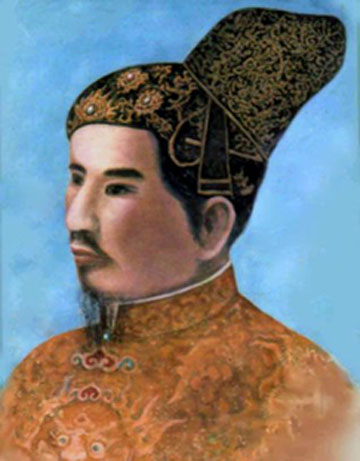
จักรพรรดิซา ล็อง

| succession = จักรพรรดิเวียดนาม
|รัชศก = ซา ล็อง (1802-1820)
|image = ไฟล์:Emperor Gia Long.jpg
|dynasty = ราชวงศ์เหงียน
| predecessor = จักรพรรดิกั๋ญ ถิ่ญ (ราชวงศ์เต็ยเซิน)
| successor = จักรพรรดิมิญ หมั่ง
|birth_date = 8 กุมภาพันธ์ 2305
|death_date = 3 กุมภาพันธ์ 2363 ()
|death_place = พระราชวังเมืองเว้
|reign = 1 มิถุนายน 2345 – 3 กุมภาพันธ์ 2363 ()
|coronation = 1 มิถุนายน 2345
|father = เหงียน ฟุก ลวน
|mother = เหงียน ถิ ฮหว่าน
ซา ล็อง () ตรงกับเอกสารไทยเรียกว่า พระเจ้าเวียดนามยาลองเจ้าพระยาทิพากรวงศ์มหาโกษาธิบดี (ขำ บุนนาค)|ทิพากรวงศมหาโกษาธิบดี (ขำ บุนนาค), เจ้าพระยา. "พระราชพงศาวดารกรุงรัตนโกสินทร์ รัชกาลที่ 3". กรุงเทพฯ : ไทยควอลิตี้บุ๊คส์ (2006), 2560, หน้า 168 มีพระนามาภิไธยเดิมว่า เหงียน ฟุก อั๊ญ () ตรงกับเอกสารไทยว่า เหงี่วงเพือกอั๋นพระบาทสมเด็จพระจุลจอมเกล้าเจ้าอยู่หัว|จุลจอมเกล้าเจ้าอยู่หัว, พระบาทสมเด็จพระ. "พระราชวิจารณ์ ใน พระบาทสมเด็จพระจุลจอมเกล้าเจ้าอยู่หัว เรื่องจดหมายความทรงจำของพระเจ้าไปยิกาเธอ กรมหลวงนรินทรเทวี (เจ้าครอกวัดโพธิ์)". กรุงเทพฯ : ศรีปัญญา, 2562, หน้า 68 นอกจากนี้ยังเป็นที่รู้จักในพระนาม องเชียงสือ หรือ เจ้าอนัมก๊ก ตามพงศาวดารไทย (8 กุมภาพันธ์ 2305-3 กุมภาพันธ์ 2363) ปฐมจักรพรรดิแห่งราชวงศ์เหงียน ราชวงศ์สุดท้ายของเวียดนาม
== พระราชประวัติ ==
=== วัยเยาว์ ===
จักรพรรดิซา ล็องประสูติเมื่อปี ค.ศ. 1762 พระนามเดิมว่า เหงียน ฟุก อั๊ญ (Nguyễn Phúc Ánh, 阮福暎) เป็นบุตรชายคนที่สามของเหงียน ฟุก ลวน (Nguyễn Phúc Luân, 阮福㫻) เอกสารไทยเรียกองคางเบือง (Ông Khương Vương, 翁康王)พระบาทสมเด็จพระจุลจอมเกล้าเจ้าอยู่หัว|จุลจอมเกล้าเจ้าอยู่หัว, พระบาทสมเด็จพระ. "พระราชวิจารณ์ ใน พระบาทสมเด็จพระจุลจอมเกล้าเจ้าอยู่หัว เรื่องจดหมายความทรงจำของพระเจ้าไปยิกาเธอ กรมหลวงนรินทรเทวี (เจ้าครอกวัดโพธิ์)". กรุงเทพฯ : ศรีปัญญา, 2562, หน้า 67 กับเหงียน ถิ ฮหว่าน (Nguyễn Thị Hoàn, 阮氏環) เอกสารไทยเรียกนางเหงวี่งคางว่างโหว่ (Nguyễn Khang hoàng hậu, 阮康皇后)พระบาทสมเด็จพระจุลจอมเกล้าเจ้าอยู่หัว|จุลจอมเกล้าเจ้าอยู่หัว, พระบาทสมเด็จพระ. "พระราชวิจารณ์ ใน พระบาทสมเด็จพระจุลจอมเกล้าเจ้าอยู่หัว เรื่องจดหมายความทรงจำของพระเจ้าไปยิกาเธอ กรมหลวงนรินทรเทวี (เจ้าครอกวัดโพธิ์)". กรุงเทพฯ : ศรีปัญญา, 2562, หน้า 66 ซึ่งเหงียน ฟุก ลวนนั้นเป็นบุตรชายของเหงียน ฟุก ควั้ต (Nguyễn Phúc Khoát, 阮福濶) ซึ่งดำรงตำแหน่งเป็น "จั๊วเหงียน" (Chúa Nguyễn, 主阮) หรือเจ้าญวนใต้ตระกูลเหงียน ปกครองเวียดนามภาคกลางและภาคใต้จากเมืองฟู้ซวน (Phú Xuân, 富春 เมืองเว้ในปัจจุบัน) โดยขึ้นกับ "ฮว่างเด๊" ราชวงศ์เลที่เมืองฮานอยแต่เพียงในนามเท่านั้น เหงียนฟุกควั้ตหมายมั่นจะให้เหงียนฟุกลวนบุตรชายของตนสืบทอดตำแหน่งจั้วเหงียนต่อไป แต่ทว่าเมื่อเหงียนฟุกควั้ตถึงแก่อสัญกรรมลงในค.ศ. 1765 ขุนนางชื่อว่าเจือง ฟุก ลวน (Trương Phúc Loan, 張福巒) ได้ยกน้องชายของเหงียน ฟุก ควั้ต คือเหงียน ฟุก ถ่วน (Nguyễn Phúc Thuần, 阮福淳) ขึ้นดำรงตำแหน่ง "จั๊วเหงียน" แทนที่จะเป็นเหงียนฟุกลวนบุตรชายของเหงียน ฟุก ควั้ต เหงียน ฟุก ลวนจึงต้องโทษทางการเมืองถูกจองจำและเสียชีวิตในปีเดียวกัน เหงียน ฟุก อั๊ญจึงจำต้องกำพร้าบิดาตั้งแต่อายุสามปี
การปกครองของ "จั๊วเหงียน" เหงียน ฟุก ถ่วน และเจือง ฟุก ล้วนนั้นเต็มไปด้วยการฉ้อราชย์บังหลวง ประชาชนชาวเวียดนามใต้ล้วนความเดือดร้อน จนนำไปสู่กบฏเต็ยเซิน (Tây Sơn, 西山) ใน ค.ศ. 1774 เหงียน ญัก (Nguyễn Nhạc, 阮岳) ผู้นำกบฏเต็ยเซินยกทัพเข้ายึดนครฟู้ซวนได้สำเร็จ สมาชิกตระกูลเหงียนรวมทั้งเหงียน ฟุก อั๊ญหลบหนีไปทางใต้ไปยังเมืองซาดิ่ญ (Gia Định, 嘉定 เมืองไซ่ง่อนในปัจจุบัน) พร้อมกับ "จั๊วเหงียน" เหงียน ฟุก ถ่วน
สองปีต่อมาใน ค.ศ. 1777 เหงียนเหวะ (Nguyễn Huệ, 阮惠) ซึ่งเป็นน้องชายของเหงียน ญัก ยกทัพนำกบฏเต็ยเซินติดตามตระกูลเหงียนลงมาจนถึงเมืองซาดิ่ญ และสามารถยึดเมืองซาดิ่ญได้ "จั๊วเหงียน" เหงียน ฟุก ถ่วน และสมาชิกตระกูลเหงียนเกือบทั้งหมดถูกทัพของเหงียน เหวะสังหารรวมไปถึงพี่ชายของเหงียน ฟุก อั๊ญ เหงียน ฟุก อั๊ญสามารถหลบหนีออกมาจากเมืองซาดิ่ญได้ในขณะนั้นอายุ 15 ปี
=== ปกครองเมืองไซ่ง่อนในช่วงแรก ===
หลังจากที่สมาชิกตระกูลเหงียนที่เป็นผู้ชายถูกสังหารไปจนเกือบหมดที่เมืองซาดิ่ญ ทำให้องเชียงสือกลายเป็นสมาชิกตระกูลเหงียนที่อาวุโสที่สุดที่ยังคงเหลือรอดชีวิตอยู่ องเชียงสือพร้อมกับน้องชายคือเหงียน ฟุก มัน (Nguyễn Phúc Mân, 阮福旻) หลบหนีไปยังเมืองห่าเตียน (เมืองบันทายมาศ) อย่างไรก็ตามกบฏเต็ยเซินครองเมืองไซ่ง่อนได้เพียงไม่นาน โด๋ ทัญ เญิน (Đỗ Thanh Nhơn, 杜清仁) ได้ยกกองทัพดงเซิน (Đông Sơn, 東山) เข้าช่วยเหลือฝ่ายตระกูลเหงียน เข้ายึดนครไซ่ง่อนซาดิ่ญคืนจากกบฎเต็ยเซินได้สำเร็จใน ค.ศ. 1778 องเชียงสือเดินทางกลับเข้าเมืองซาดิ่ญเป็นผู้นำของตระกูลเหงียนในการต่อสู้เพื่อคืนอำนาจจากกบฎเต็ยเซิน
ใน ค.ศ. 1780 เหงียน ฟุก อั๊ญ ประกาศตนเป็น "จั๊วเหงียน" เจ้าญวนใต้ และในปีเดียวกัน นางจักรพรรดินีเถื่อ เทียน|ต๊ง ฟุก ถิ ลาน (Tống Phúc thị Lan, 宋福氏蘭) ภรรยาของเหงียน ฟุก อั๊ญ ให้กำเนิดบุตรชายคนแรกชื่อว่า เหงียน ฟุก กั๋ญ (Nguyễn Phúc Cảnh, 阮福景)
ใน ค.ศ. 1781 องเชียงสือแกล้งป่วย หลอกล่อให้โด๋ ทัญ เญินมาพบยังที่พักของตน เมื่อโด๋ ทัญ เญินมาพบแล้ว เหงียน ฟุก อั๊ญให้ทหารสังหารโด๋ ทัญ เญิน ด้วยเหตุผลที่ไม่ปรากฏในประวัติศาสตร์ นักประวัติศาสตร์สันนิษฐานว่าโด๋ ทัญ เญินผู้มีชัยชนะเหนือกบฎเต็ยเซินที่เมืองซาดิ่ญอาจเปรียบเสมือนเป็นหอกข้างแคร่สำหรับเหงียน ฟุก อั๊ญ การสังหารโด๋ ทัญ เญินทำให้ฝ่ายตระกูลเหงียนสูญเสียขุนพลผู้มีความสามารถ เปิดโอกาสให้กบฏเต็ยเซินเข้ายึดครองเมืองซาดิ่ญอีกครั้ง
เมื่อเสียเมืองซาดิ่ญให้แก่เต็ยเซินอีกครั้ง เหงียน ฟุก อั๊ญจึงหลบหนีไปยังเกาะฟู้โกว๊ก (Phú Quốc) เจิว วัน เตี๋ยป (Châu Văn Tiếp, 朱文接) ยกทัพยึดเมืองซาดิ่ญมาจากเต็ยเซินและมอบให้แก่เหงียน ฟุก อั๊ญ เหงียน ฟุก อั๊ญกลับเข้าเมืองซาดิ่ญเป็นครั้งที่สามและอยู่ได้เพียงไม่ถึงปีกบฎเต็ยเซินยึดเมืองซาดิ่ญไปได้อีกครั้ง เหงียน ฟุก มันน้องชายของเหงียน ฟุก อั๊ญถูกสังหาร เหงียน ฟุก อั๊ญ และเจิว วัน เตี๋ยปหลบหนีไปยังเกาะฟู้โกว๊ก แต่ทว่าทัพของกบฎเต็ยเซินติดตามมาจนถึงเกาะ ทำให้เหงียน ฟุก อั๊ญต้องหลบหนีต่อไปยังเกาะรง (Koh Rong จังหวัดสีหนุวิลล์ในปัจจุบัน) จนกระทั่งพระยาชลบุรีออกตระเวนสลัดพบกับองเชียงสือที่เกาะกระบือ พระยาชลบุรีได้เชื้อเชิญให้องเชียงสือเข้ามาขอพึ่งพระบรมโพธิสมภารพระบาทสมเด็จพระพุทธยอดฟ้าจุฬาโลกมหาราช|พระบาทสมเด็จพระพุทธยอดฟ้าจุฬาโลก เหงียน ฟุก อั๊ญพร้อมกับมารดา ภรรยา ครอบครัว และเจิว วัน เตี๋ยปจึงเดินทางมาถึงยังกรุงรัตนโกสินทร์ในที่สุด
=== ลี้ภัยในสยามและความช่วยเหลือจากฝรั่งเศส ===
ไฟล์:Nguyen Anh in Bangkok.jpg|thumb|right|300px|องเชียงสือกำลังเข้าเฝ้าพระบาทสมเด็จพระพุทธยอดฟ้าจุฬาโลกมหาราช ณ พระที่นั่งอมรินทรวินิจฉัย ผลงานภาพประกอบโคลงภาพพระราชพงศาวดาร|โคลงพระราชพงศาวดาร ฝีมือของพระวิทยประจง (จ่าง โชติจิตรกะ)
องเชียงสือได้เข้าเฝ้าพระบาทสมเด็จพระพุทธยอดฟ้าจุฬาโลกฯ โปรดฯ พระราชทานที่พักให้แก่องเชียงสือบริเวณบ้านต้นสำโรง รวมทั้งพระราชทานเบี้ยหวัดและเครื่องประกอบเกียรติยศต่าง ๆ ให้แก่องเชียงสือ ใน พ.ศ. 2326 (ค.ศ. 1783)
พระบาทสมเด็จพระพุทธยอดฟ้าจุฬาโลก โปรดฯ ให้สมเด็จพระสัมพันธวงศ์เธอ เจ้าฟ้าตัน กรมหลวงเทพหริรักษ์|พระเจ้าหลานเธอ กรมหลวงเทพหริรักษ์เป็นแม่ทัพเรือนำกองทัพเรือสยามเข้าโจมตีเมืองไซ่ง่อนของเต็ยเซิน และให้พระยาวิชิตณรงค์เกณฑ์ทัพกัมพูชาเข้าโจมตีเมืองไซ่ง่อนทางบก องเชียงสือและเจิว วัน เตี๋ยปติดตามไปกับทัพเรือสยามด้วย พระยาวิชิตณรงค์นำทัพกัมพูชาเข้ายึดเมืองซาเด๊ก (Sa Đéc) ได้ ส่วนกรมหลวงเทพหริรักษ์ทรงนำทัพเรือสยามเข้าไปในคลองวามนาว เหงียนเหวะนำทัพเรือเข้าปิดทางออกคลองวามนาวเพื่อขังทัพเรือสยามไว้ข้างใน แล้วนำทัพเรือเข้าตีกระหนาบสองข้างจนทัพเรือสยามแตกพ่ายไป ทัพเรือของเต็ยเซินได้รับชัยชนะ เรียกว่า การรบที่สักเกิ่ม-สว่ายมุ๊ต (Battle of Rạch Gầm-Xoài Mút) เจิว วัน เตี๋ยปถูกสังหารในที่รบ กรมหลวงเทพหริรักษ์เสด็จไปอยู่กัมพูชาพร้อมกับองเชียงสือ และเสด็จเข้ากรุงเทพฯ ในที่สุด
ในขณะที่พำนักอยู่ที่กรุงรัตนโกสินทร์ องเชียงสือขอความช่วยเหลือจากบาทหลวงปิโญ เดอ เบแอน (Pigneau de Béhaine) เขาได้พบกับบาทหลวงปิโญ เดอ เบแอน ตั้งแต่ครั้งที่หลบหนีไปยังเมืองห่าเตียนใน ค.ศ. 1777 เหงียน ฟุก อั๊ญเห็นว่าวิทยาการทางการทหารของชาวตะวันตกมีความจำเป็นในการกอบกู้ดินแดนเวียดนามคืนจากกบฎเต็ยเซิน เหงียน ฟุก อั๊ญได้ฝากฝังเหงียน ฟุก กั๋ญ บุตรชายของตนแก่บาทหลวงปิโญ เดอ เบแอน
ใน ค.ศ. 1785 บาทหลวงปิโญ เดอ เบแอนพร้อมกับเหงียน ฟุก กั๋ญออกเดินทางจากกรุงรัตนโกสินทร์ทางเรือไปยังเมืองพอนดิเชอร์รี (Pondicherry) ซึ่งเป็นศูนย์กลางการปกครองของฝรั่งเศสในอินเดีย เพื่อขอความช่วยเหลือจากทางการอาณานิคมฝรั่งเศสในการกอบกู้เวียดนามคืนให้แก่เหงียน ฟุก อั๊ญ แต่ทว่าทางการอาณานิคมฝรั่งเศสเมืองพอนดิเชอร์รีไม่เห็นด้วยกับการยกกองทัพของฝรั่งเศสเข้าช่วยเหลือเงียน ฟุก อั๊ญ เนื่องจากประโยชน์ที่คาดว่าจะได้รับมีน้อย แต่อนุญาตให้บาทหลวงปิโญ เดอ เบเอน เดินทางไปยังเมืองแวร์ซายเพื่อขอความช่วยเหลือจากราชสำนักฝรั่งเศสโดยตรง 
บาทหลวงปิโญ เดอ เบเอนพร้อมกับเหงียน ฟุก กั๋ญออกเดินทางจากปอนดิเชอรีใน ค.ศ. 1786 และถึงยังนครแวร์ซายใน ค.ศ. 1787 ราชสำนักฝรั่งเศสร่วมลงนามกับบาทหลวงปิโญ เดอ เบเอนในฐานะตัวแทนของเหงียน ฟุก อั๊ญ ตกลงที่จะส่งกองทัพเรือและทหารเข้าช่วย เรียกว่า สนธิสัญญาแวร์ซาย (Treaty of Versailles) โดยมีข้อแลกเปลี่ยนคือ เมื่อเหงียน ฟุก อั๊ญกอบกู้บ้านเมืองได้แล้ว จะต้องยกเมืองท่าดานังและเกาะกนด๋าว (Côn Đảo) ให้แก่ฝรั่งเศส
บาทหลวงปิโญ เดอ เบแอนพร้อมทั้งเหงียน ฟุก กั๋ญ นำทัพเรือฝรั่งเศสมาถึงเมืองปอนดิเชอรีใน ค.ศ. 1788 ทว่าทางการอาณานิคมที่พอนดิเชอร์รีปฏิเสธที่จะให้ทัพเรือหลวงฝรั่งเศสเข้าร่วมรบในเวียดนาม บาทหลวงปิโญ เดอ เบเอนจึงจำต้องใช้เงินที่เรี่ยไรมาได้จากฝรั่งเศสทำการต่อเรือและจ้างทหารสร้างกองทัพขึ้นมาเอง ขุนพลเรือชาวฝรั่งเศสที่เข้าร่วมทัพของบาทหลวงปิโญ เดอ เบแอน ได้แก่ ฌ็อง บาติสต์ แชโญ (Jean-Baptiste Chaigneau) ฟิลิป วานีเย (Phillippe Vannier) และฌ็อง มารี ดาโย (Jean-Marie Dayot) 
เหตุการณ์ทางฝั่งเวียดนามใน ค.ศ. 1778 เหงียน ญัคผู้นำกบฎเต็ยเซินปราบดาภิเษกตนเองขึ้นเป็นเหงวียน หญัก|จักรพรรดิไท้ ดึ๊ก (Thái Đức, 泰德) แห่งราชวงศ์เต็ยเซิน ใน ค.ศ. 1786 เหงียน เหวะ พระอนุชาในจักรพรรดิไท้ ดึ๊ก ยกทัพเต็ยเซินขึ้นทางเหนือและเข้ายึดนครทังล็องจาก "จั๊วจิ่ญ" (Chúa Trịnh) หรือเจ้าญวนเหนือได้สำเร็จ ราชวงศ์เต็ยเซินสามารถรวบรวมเวียดนามเหนือใต้ให้เป็นหนึ่งเดียวกันได้สำเร็จเป็นครั้งแรกนับตั้งแต่สมัยราชวงศ์เล แต่ไม่นานจากนั้นเกิดความขัดแย้งขึ้นภายในระหว่างสองพี่น้องเต็ยเซิน ระหว่างพระจักรพรรดิไท้ดึ้กและพระอนุชาเหงียน เหวะ
ใน ค.ศ. 1788 เหงียน เหวะปราบดาภิเษกตนเองขึ้นเป็นจักรพรรดิกวาง จุง (Quang Trung, 光中) ที่เมืองกวีเญิน (Quy Nhơn) องเชียงสือเห็นเป็นโอกาสที่สมควรแก่การเข้ากอบกู้เวียดนามคืนจากราชวงศ์เต็ยเซิน ทางฝ่ายสยามติดพันกับสงครามกับพม่าในช่วงสงครามเก้าทัพจึงไม่สามารถช่วยเหลือองเชียงสือได้อย่างเต็มที่ องเชียงสือจึงลักลอบเดินทางออกจากกรุงรัตนโกสินทร์ใน ค.ศ. 1788 โดยทิ้งจดหมายขอพระราชทานอภัยโทษไว้ เมื่อกรมพระราชวังบวรมหาสุรสิงหนาททรงทราบว่าองเชียงสือหลบหนีออกไป ก็ทรงยกเรือพระที่นั่งติดตามองเชียงสือไปด้วยพระองค์เองแต่ไม่ทัน องเชียงสือยกทัพเข้ายึดเมืองไซ่ง่อนได้สำเร็จ และเข้าปกครองเมืองไซ่ง่อนอีกครั้งในปีเดียวกัน
=== ปกครองเมืองไซ่ง่อนในช่วงหลัง ===
ไฟล์:Vietnam at the end of 18th century (Vi).png|thumb|แผนที่เวียดนามประมาณค.ศ. 1790 แบ่งออกเป็นสามส่วน เวียดนามตอนเหนือมีเหงียนเหวะหรือพระจักรพรรดิกวางจุงปกครอง เวียดนามภาคกลางมีเหงียน ญัคหรือจักรพรรดิไท้ ดึ๊กปกครอง ส่วนเวียดนามภาคใต้มีองเชียงสือปกครอง
เมื่อได้ปกครองเมืองซาดิ่ญหรือเมืองไซ่ง่อนอีกครั้ง เหงียน ฟุก อั๊ญจัดระเบียบกองทัพและปรับปรุงป้อมปราการเสียใหม่ กองทัพเรือฝรั่งเศสนำโดยบาทหลวงปิโญ เดอ เบแอน และเหงียน ฟุก กั๋ญ เดินทางมาถึงยังเมืองไซ่ง่อนใน ค.ศ. 1789 เหงียน ฟุก อั๊ญจึงมีกองทัพเรือฝรั่งเศสและขุนพลเรือฝรั่งเศสไว้ในครอบครอง โอลิวิเย เดอ ปีมาเนล (Olivier de Puymanel) สถาปนิกชาวฝรั่งเศส ออกแบบและก่อสร้างป้อมปราการเมืองไซ่ง่อนตามแบบป้อมปราการของยุโรป รวมทั้งให้ชาวเวียดนามเรียนรู้การต่อเรือปืนใหญ่แบบตะวันตก โดยที่เหงียนฟุกอั๊ญคอยสังเกตการณ์ต่อเรือตะวันตกด้วยตนเอง
ใน ค.ศ. 1792 พระจักรพรรดิกวาง จุง หรือเหงียน เหวะแห่งราชวงศ์วงศ์เต็ยเซินสวรรคต โอรสของจักรพรรดิกวาง จุงขึ้นครองราชย์สมบัติต่อมาเป็นจักรพรรดิกั๋ญ ถิ่ญ|จักรพรรดิเหงียน กวาง ตว๋าน (Nguyễn Quang Toản, 阮光纘) ซึ่งมีพระชนมมายุเพียงแค่สิบชันษา ทำให้ราชวงศ์เต็ยเซินอ่อนแอลง เหงียนฟุกอั๊ญมอบหมายให้เหงียน ฟุก กั๋ญบุตรชายของตนยกทัพผสมเวียดนามและฝรั่งเศสเข้ารุกรานเมืองกวีเญินอันเป็นราชธานีของราชวงศ์เต็ยเซิน โดยอาศัยลมในฤดูมรสุมช่วยพลักดันให้ทัพเรือของฝ่ายตระกูลเหงียนเข้าโจมตีเมืองกวีเญิน
ใน ค.ศ. 1794 เหงียน ฟุก อั๊ญมีคำสั่งให้เดอปีมาเนลสร้างป้อมปราการขึ้นที่เมืองเซียนคั้ญ (Diên Khánh) ใกล้กับเมืองกวีเญินไว้สำหรับเป็นที่พักทัพเรือของฝ่ายเหงียนเพื่อที่ไม่ต้องยกทัพเรือกลับเมืองไซ่ง่อนเมื่อหมดฤดูมรสุม ในระหว่างการโจมตีเมืองกวีเญินในปี ค.ศ. 1799 บาทหลวงปิโญ เดอ เบแอน ได้ล้มป่วยเสียชีวิตลง สร้างความเศร้าโศกแก่เหงียน ฟุก อั๊ญอย่างมากเนื่องจากบาทหลวงปีโญทำคุณประโยชน์ให้แก่ฝ่ายตระกูลเหงียนไว้นานับประการ
ใน ค.ศ. 1800 เหงียน ฟุก กั๋ญผู้เป็นบุตรชายสามารถเข้ายึดเมืองกวีเญินอันเป็นราชธานีของราชวงศ์เต็ยเซินได้ และในปีต่อมาใน ค.ศ. 1801 เหงียน ฟุก อั๊ญเข้ายึดเมืองฟู้ซวนอันเป็นเมืองเกิดของตนเองได้สำเร็จ จักรพรรดิเหงียนกวางตว๋านเสด็จหนีไปยังเมืองทังล็อง นับตั้งแต่อายุ 15 ปี ที่เหงียน ฟุก อั๊ญเดินทางหลบหนีออกจากเมืองฟู้ซวน จนสามารถกลับเข้ามายังเมืองฟู้ซวนได้อีกครั้งเมื่ออายุ 39 ปี
เหงียน ฟุก อั๊ญปราบดาภิเษกตนเองขึ้นเป็น "ฮว่างเด๊" หรือ พระจักรพรรดิ เป็นปฐมจักรพรรดิแห่งราชวงศ์เหงียนที่เมืองฟู้ซวน ประกาศใช้รัชศก "ซา ล็อง" (Gia Long, 嘉隆) มาจากชื่อเมืองสองเมืองได้แก่ เมืองซาดิ่ญ (ไซ่ง่อน) และเมืองทังล็อง (ฮานอย) มีความหมายว่ารวมแผ่นดินเวียดนามตั้งแต่เหนือจรดใต้ไว้เป็นปึกแผ่นเดียวกัน ท่ามกลางความสำเร็จเหล่านี้ เหงียน ฟุก กั๋ญ พระโอรสของพระจักรพรรดิซา ล็อง ประชวรสิ้นพระชนม์ด้วยโรคโรคฝีดาษ|ฝีดาษในปีเดียวกัน ปีต่อมาใน ค.ศ. 1802 จักรพรรดิซา ล็องทรงยกทัพขึ้นทางเหนือเข้ายึดเมืองทังล็องได้ และปลงพระชนม์พระจักรพรรดิเหงียนกวางตว๋านแห่งราชวงศ์เต็ยเซิน เป็นการสิ้นสุดการกบฎเต็ยเซินและราชวงศ์เต็ยเซินลงไปในที่สุด จักรพรรดิซา ล็องทรงรับเจ้าหญิงเล หง็อก บิ่ญ (Lê Ngọc Bình, 黎玉萍) พระธิดาในจักรพรรดิเล เหียน ตง (Lê Hiển Tông, 黎顯宗) มาเป็นพระชายา
ในช่วงที่เหงียน ฟุก อั๊ญปกครองเมืองไซ่ง่อน ได้แต่งต้นไม้เงินต้นไม้ทองไปถวายพระบาทสมเด็จพระพุทธยอดฟ้าจุฬาโลกฯ เป็นจำนวนห้าครั้ง ได้แก่ พ.ศ. 2331, 2333, 2336, 2338 และ 2340
=== รัชสมัย ===
ในสมัยราชวงศ์ก่อนหน้าทั้งหลายของเวียดนาม มีราชธานีอยู่ที่เวียดนามภาคเหนือโดยเฉพาะเมืองฮานอย แต่ในรัชสมัยของพระจักรพรรดิซา ล็องทรงรวบรวมเวียดนามได้หมดตั้งแต่เหนือจรดใต้ จึงทรงเลือกเมืองฟู้ซวนหรือเมืองเว้ซึ่งตั้งอยู่ในเวียดนามภาคกลางเป็นราชธานี เพื่อให้สะดวกในการปกครองประเทศ เมื่อปราบดาภิเษกขึ้นครองราชสมบัติแล้ว พระจักรพรรดิซา ล็องได้ทรงแต่งทุตานุทูตไปยังกรุงปักกิ่งเพื่อเจริญสัมพันธไมตรีและขอพระราชทานการรับรองจากจักรพรรดิเจียชิ่ง|พระจักรพรรดิเจียชิ่งแห่งราชวงศ์ชิง โดยพระจักรพรรดิซา ล็องทรงทูลขออนุญาตเปลี่ยนชื่อประเทศจากเดิมชื่อว่า "ดั่ยเหวิยด" (Đại Việt, 大越) เปลี่ยนเป็น "นัมเหวิยด" (Nam Việt, 南越) พระจักรพรรดิเจียชิ่งไม่โปรดชื่อนัมเวียต จึงมีพระราชโองการให้เปลี่ยนชื่อประเทศเป็น "เหวิยดนัม" (Việt Nam, 越南) จนนำไปสู่ชื่อของประเทศเวียดนามในปัจจุบัน
พระจักรพรรดิซา ล็องทรงปูนบำเหน็จขุนนางต่างที่ได้เคยช่วยเหลือพระองค์ในการกอบกู้ประเทศ โดยเฉพาะขุนนางชาวฝรั่งเศส ได้แก่ ฟิลิป วานีเย และฌ็อง-บาติสต์ แชโญ ซึ่งพระจักรพรรดิซา ล็องพระราชทานไพร่พลให้แก่ขุนนางฝรั่งเศสสองคนนี้อย่างมาก อย่างไรก็ตาม เนื่องจากทางการอาณานิคมฝรั่งเศสไม่อนุญาตให้ทัพเรือหลวงฝรั่งเศสเข้าช่วยกอบกู้เวียดนาม (กองทัพฝรั่งเศสที่มาถึงนั้นเป็นกองทัพที่บาทหลวงปีโญเรี่ยไรจัดจ้างขึ้นเอง) พระจักรพรรดิซา ล็องจึงมิได้ทรงยกดินแดนส่วนใดให้แก่ฝรั่งเศส
เนื่องจากราชวงศ์เต็ยเซินได้พยายามลดอิทธิพลของลัทธิขงจื๊อ|ลัทธิขงจื้อในเวียดนามลง พระจักรพรรดิซา ล็องจึงทรงดำเนินนโยบายที่ตรงข้ามกันคือทรงส่งเสริมลัทธิขงจื้อให้เป็นศาสนาประจำชาติของเวียดนาม เฉกเช่นเดียวกับในสมัยราชวงศ์เล ทรงก่อตั้ง"โกว๊กตื๋อซ้าม" (Quốc Tử Giám, 國子監) หรือราชบัณฑิตวิทยาลัยขึ้นที่เมืองฟู้ซวนใน ค.ศ. 1803 มีไว้เพื่อให้บัณฑิตต่าง ๆ จากทั่วประเทศเข้ามาศึกษาหลักปรัชญาของลัทธิขงจื้อ ใน ค.ศ. 1807 จักรพรรดิซา ล็องมีพระราชโองการให้จัดการสอบจอหงวนเพื่อคัดเลือกบัณฑิตเข้ารับราชการเป็นครั้งแรกในสมัยราชวงศ์เหงียน
จักรพรรดิซา ล็องมีพระราชโองการให้ซินแสค้นหาชัยภูมิที่ดีในการสร้างพระราชวังแห่งใหม่ที่เมืองเว้ฟู้ซวน เริ่มสร้างพระราชวังเมืองเว้ หรือ "ฮว่างถ่าญ" (Hoàng thành, 皇城) ขึ้นใน ค.ศ. 1804 ตามแบบพระราชวังต้องห้ามของจีน "ฮว่างถ่าญ"เป็นพระราชวังใหม่อันจะเป็นที่ประทับของ"ฮว่างเด๊"และพระราชวงศ์ไปจนตลอดสมัยราชวงศ์เหงียน
ทางด้านการปกครอง พระจักรพรรดิซา ล็องแม้ว่าจะทรงรวมเวียดนามไว้ทั้งหมดแต่มิได้ทรงรวบรวมอำนาจไว้ที่ศูนย์กลางแต่เพียงอย่างเดียว พระจักรพรรดิซา ล็องทรงมีอำนาจปกครองโดยตรงเฉพาะในเวียดนามภาคกลางเท่านั้น ในเวียดนามภาคเหนือและเวียดนามภาคใต้ทรงแต่งตั้งข้าหลวงไปปกครองต่างพระเนตรพระกรรณ ซึ่งข้าหลวงเหล่านั้นมีอำนาจสิทธิ์ขาดอยู่ในพื้นที่ของตน ในเวียดนามภาคเหนือทรงแต่งตั้ง "บั๊กถ่าญ" (Bắc Thành) ไปปกครองที่เมืองฮานอย และในเวียดนามภาคใต้ทรงแต่งตั้ง "ซาดิ่ญถ่าญ" (Gia Định Thành) ไปปกครองที่เมืองไซ่ง่อน
เหงียน ฟุก กั๋ญ พระโอรสองค์ใหญ่สิ้นพระชนม์ไปตั้งแต่ ค.ศ. 1801 ตามหลักของลัทธิขงจื้อ ซึ่งเน้นเรื่องการสืบทอดจากบิดาไปสู่บุตรชายเท่านั้น สิทธิ์ในการสืบทอดราชสมบัติจึงควรจะเป็นของเจ้าชายเหงียนฟุกหมีเดื่อง (Nguyễn Phúc Mỹ Đường) ซึ่งเป็นพระโอรสของเหงียน ฟุก กั๋ญ แต่เจ้าชายเหงียนฟุกหมีเดื่องนั้นยังทรงพระเยาว์ พระจักรพรรดิซา ล็องทรงเกรงว่าหากเจ้าชายเหงียนฟุกหมีเดื่องได้ราชสมบัติราชสำนักราชวงศ์เหงียนจะตกอยู่ภายใต้อำนาจขุนนางใหญ่ อีกทั้งสายเชื้อวงศ์ของเหงียน ฟุก กั๋ญมีความนิยมในคริสต์ศาสนาและอารยธรรมตะวันตก เหงียน ฟุก กั๋ญเมื่อเสด็จนิวัติเวียดนามแม้จะมิได้ทรงเข้ารีตศาสนาคริสต์แต่ทรงปฏิเสธที่จะเซ่นไหว้บรรพบุรุษ พระจักรพรรดิซา ล็องซึ่งทรงส่งเสริมลัทธิขงจื้อจึงทรงไม่ไว้วางพระทัย ทรงโปรดเจ้าชายเหงียนฟุกด๋าม (Nguyễn Phúc Đảm, 阮福膽) พระโอรสองค์ที่สี่ซึ่งเป็นพระโอรสองค์ใหญ่ที่สุดที่ยังมีพระชนม์ชีพ เจ้าชายเหงียนฟุกด๋ามมีความยึดมั่นในลัทธิขงจื้อ จักรพรรดิซา ล็องจึงทรงมีพระประสงค์ให้เจ้าชายเหงียนฟุกด๋ามสืบทอดราชสมบัติต่อไป
ในช่วงปลายรัชสมัย ขุนนางใหญ่ในราชสำนักเมืองเว้แบ่งออกเป็นสองกลุ่ม ได้แก่ กลุ่มที่สนับสนุนเหงียน ฟุก หมี เดื่อง นำโดยเหงียน วัน ถ่าญ (Nguyễn Văn Thành, 阮文誠) ซึ่งดำรงตำแหน่งเป็น"บั๊กถ่าญ" และกลุ่มที่สนับสนุนเหงียน ฟุก ด๋าม นำโดยขันทีเลวันเสวียต (Lê Văn Duyệt, 黎文悅) ซึ่งได้รับการแต่งตั้งเป็น"ซาดิ่ญถ่าญ"เมื่อ ค.ศ. 1812
ใน ค.ศ. 1815 บุตรชายของเหงียน วัน ถ่าญแต่งกลอนสนับสนุนเหงียน ฟุก หมี เดื่องให้เป็นเจ้าชายรัชทายาท เลวันเสวียตเมื่อทราบจึงนำบทกลอนนั้นไปถวายแด่จักรพรรดิซา ล็อง จักรพรรดิซา ล็องพิโรธและทรงพระราชอาญาประหารชีวิตบุตรชายของเหงียน วัน ถ่าญใน ค.ศ. 1817 ส่วนเหงียน วัน ถ่าญ ดื่มยาพิษกระทำอัตวินิบาตกรรมเสียชีวิตK. W. Taylor. A History of the Vietnamese. Cambridge University Press, 9 พ.ค. 2556 หลังจากเหตุการณ์นี้ทำให้เลวันเสวียตกลายเป็นขุนนางผู้มีอำนาจมากที่สุดในเวียดนาม พระจักรพรรดิซา ล็องทรงแต่งตั้งเหงียน ฟุก ด๋ามให้เป็น "ท้ายตื๋อ" (Thái Tử, 太子) หรือเจ้าชายรัชทายาทเมื่อค.ศ. 1815

จักรพรรดิซา ล็องเสด็จสวรรคต ณ พระราชวังเมืองเว้ เมื่อวันที่ 3 กุมภาพันธ์ พ.ศ. 2363 ขณะพระชนม์ได้ 57 พรรษาหรือ 5 วันก่อนพระชนม์ครบ 58 พรรษา พระสุสานพระนามว่า เทียนโถะลัง (Thiên Thọ Lăng, 天授陵) พระยุพราชเหงียน ฟุก ด๋าม ขึ้นครองราชสมบัติต่อมาเป็นจักรพรรดิมิญ หมั่ง
== อ้างอิง ==
== แหล่งข้อมูลอื่น ==
* สุเจน กรรพฤทธิ์. (2562, มกราคม). ไม่เต็มพระทัยไปสยามแต่ต้องไป “องเชียงสือ” ในหลักฐานเวียดนาม. ศิลปวัฒนธรรม 40(3): 64-79.
* สุเจน กรรพฤทธิ์. (2560). ความสัมพันธ์เวียดนาม-สยามในเอกสารยุคต้นราชวงศ์เหงวียน ปลายศตวรรษที่ 18 ถึงต้นศตวรรษที่ 19. วิทยานิพนธ์ อ.ม. (ประวัติศาสตร์). กรุงเทพฯ: ภาควิชาประวัติศาสตร์ คณะอักษรศาสตร์ จุฬาลงกรณ์มหาวิทยาลัย. ถ่ายเอกสาร.
หมวดหมู่:จักรพรรดิเวียดนาม
หมวดหมู่:บุคคลจากเว้
หมวดหมู่:ราชวงศ์เหงียน
หมวดหมู่:บุคคลในประวัติศาสตร์กรุงรัตนโกสินทร์|ซา ล็อง
หมวดหมู่:พระมหากษัตริย์ผู้ทรงก่อตั้ง